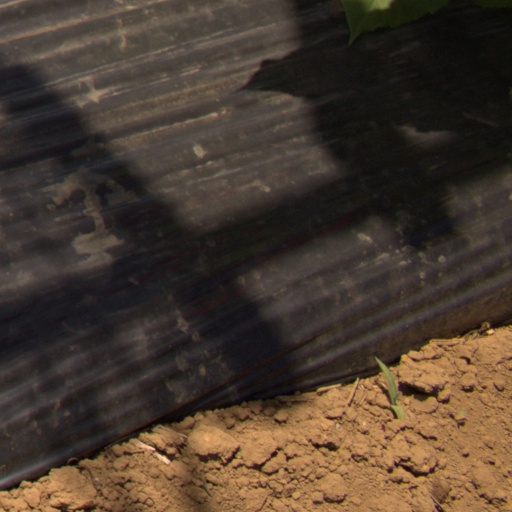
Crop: Jerusalem artichoke